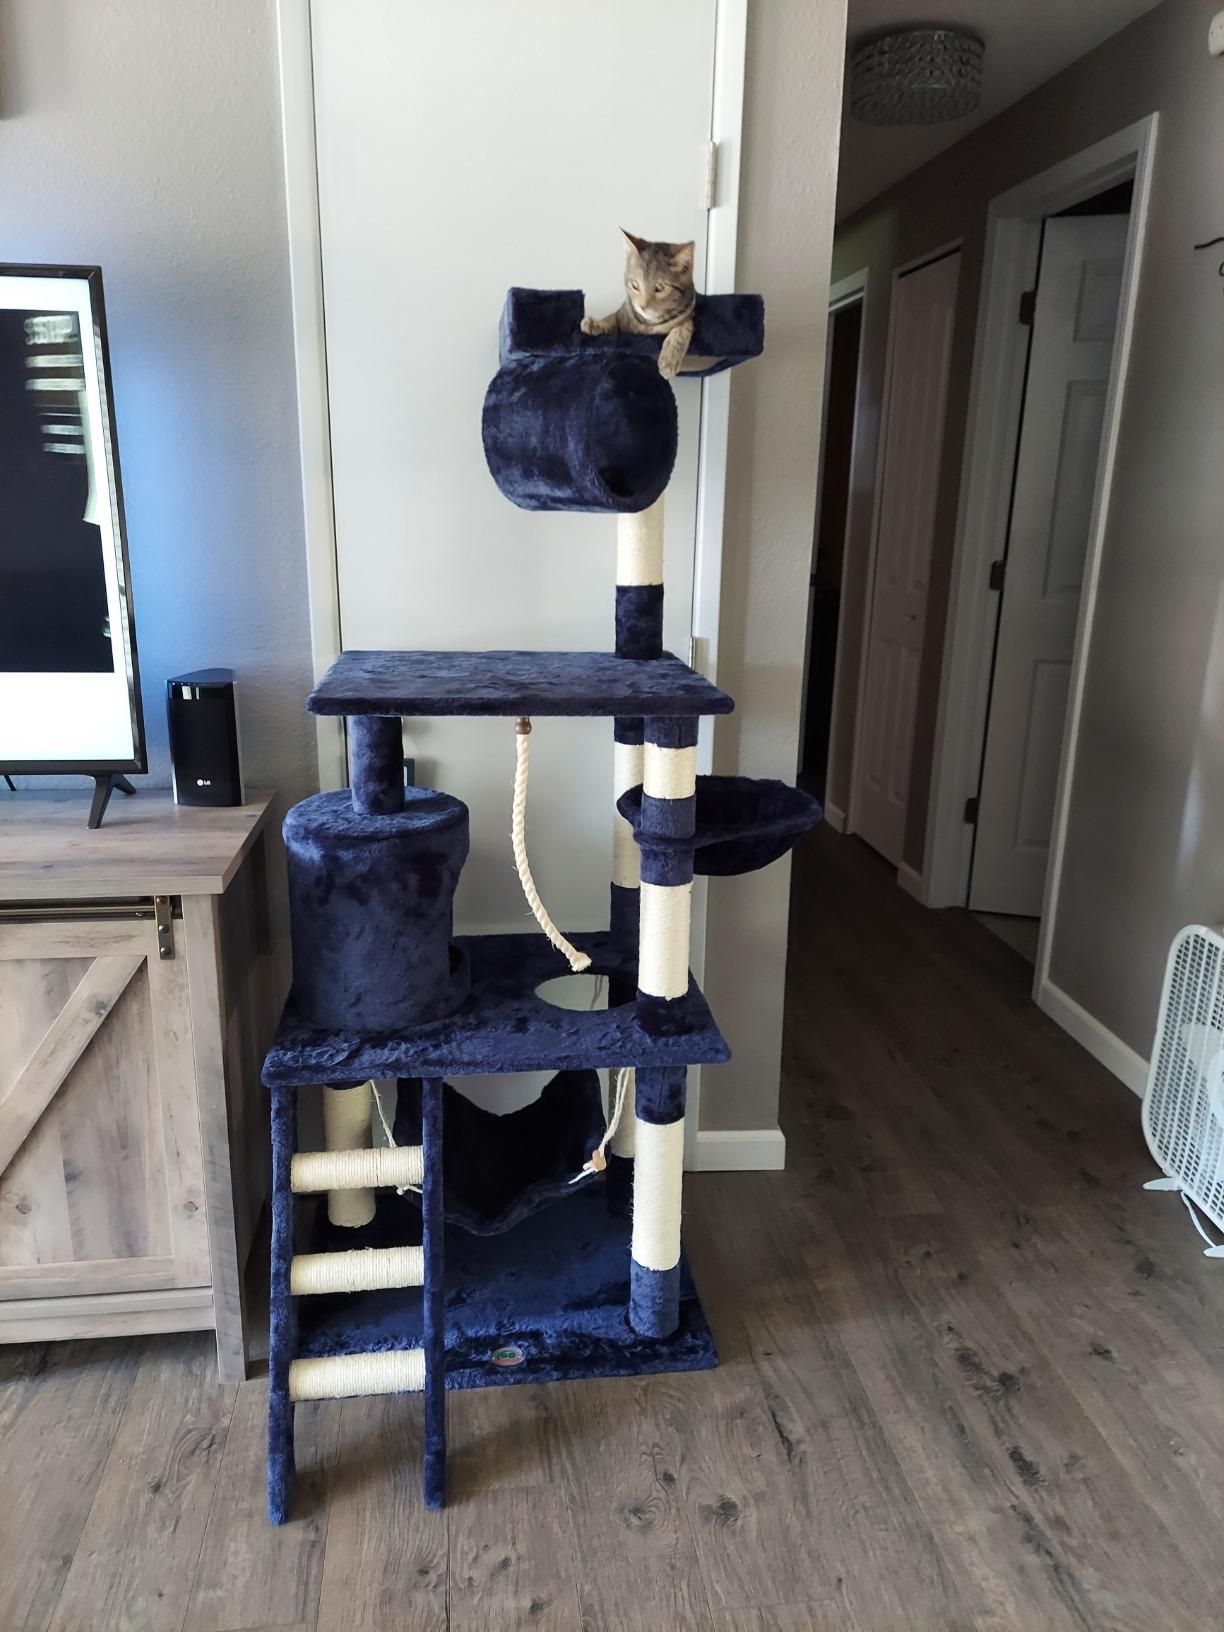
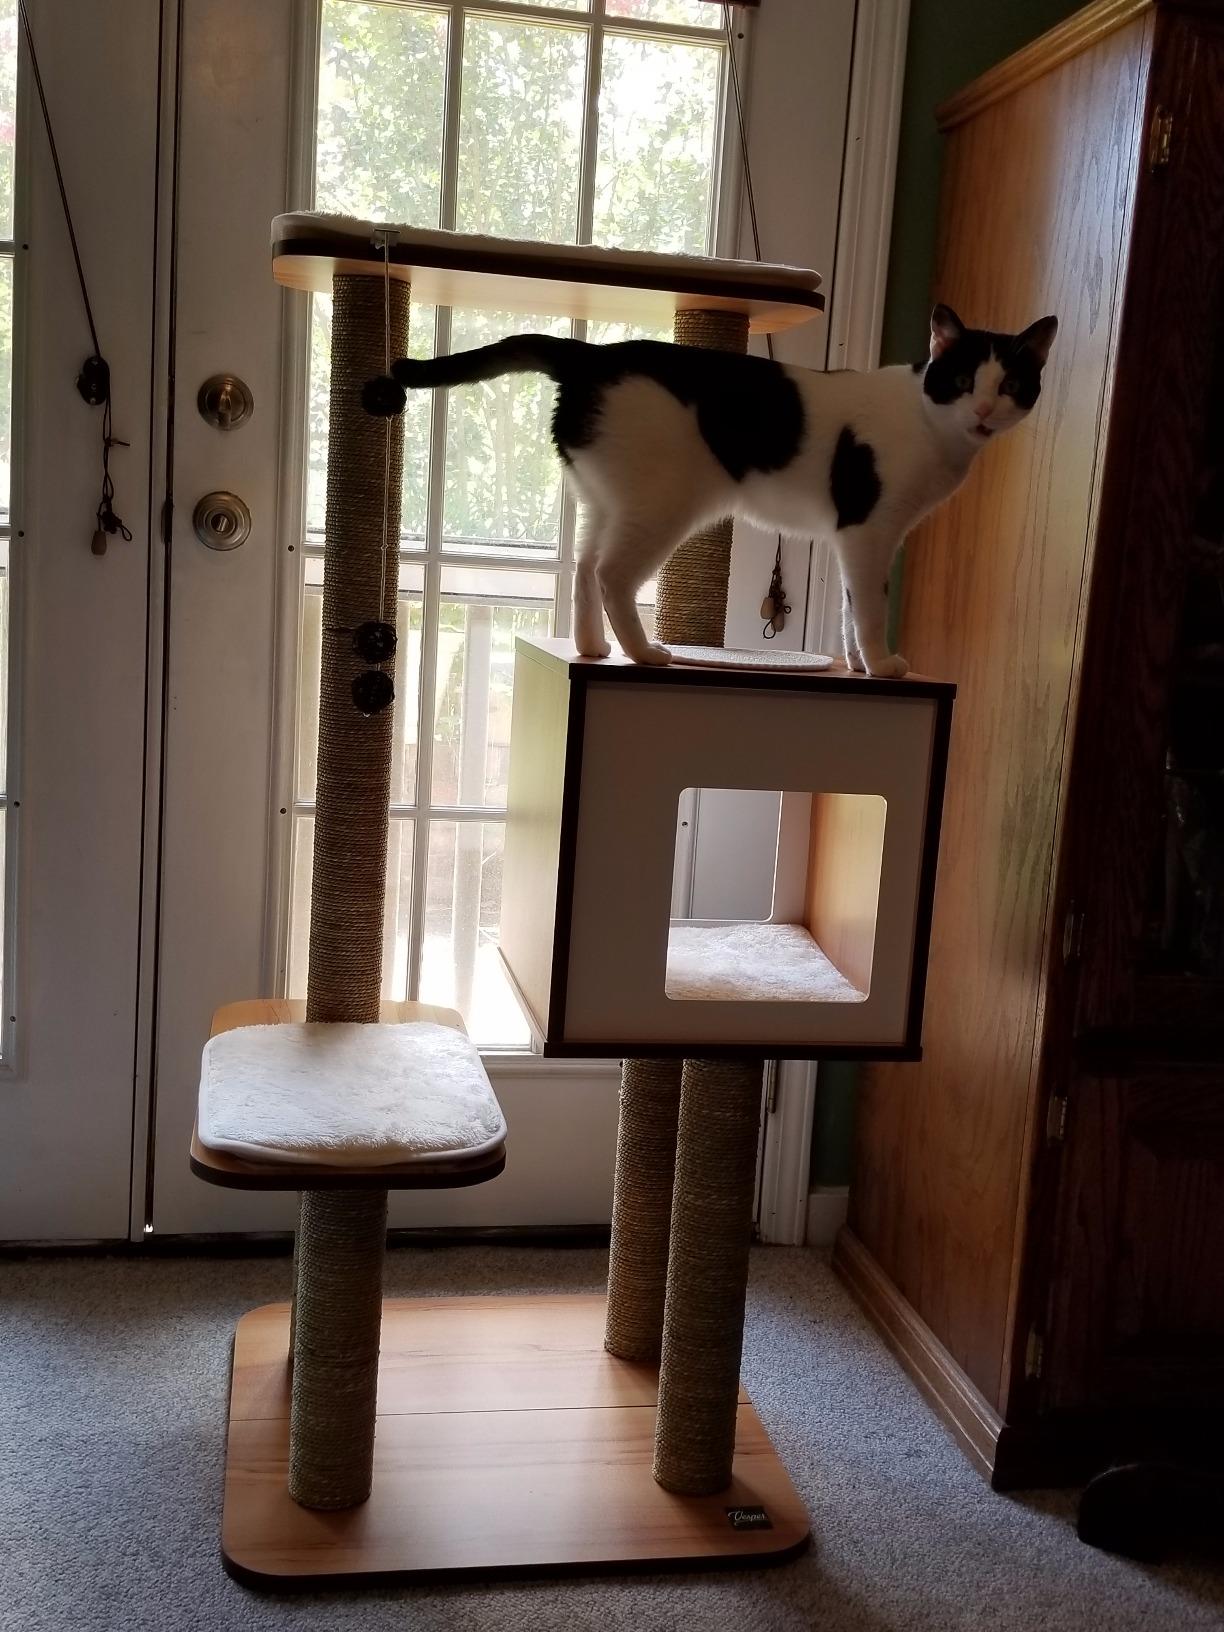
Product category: items_cat tree
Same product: no